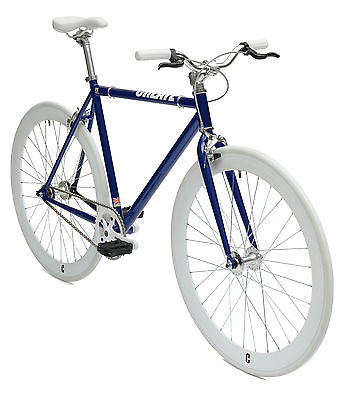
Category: bicycle